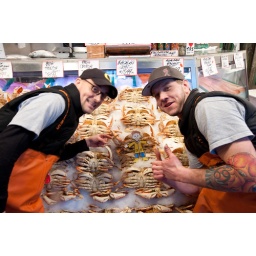
Jan 30 - Flat Stanley helps out at the flying fish counter in the market